Laslo Djere

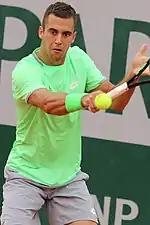
Djere at the 2019 French Open

In January, Djere played at Australian Open qualification, but lost in second round from Ivan Dodig, missing his chance to debut in main-draw there. Later, he won title at Croatia F4 Futures in Opatija, defeating Zdeněk Kolář in final. In April 2017, Djere recorded his first ATP main draw win at the Grand Prix Hassan II over Martin Kližan, before losing to second seed Albert Ramos Viñolas. At his next tournament, the Hungarian Open, he reached his first ATP semifinal after defeating the likes of Daniil Medvedev, Viktor Troicki and Fernando Verdasco, before being defeated by Aljaž Bedene. He followed this with a quarterfinal at Istanbul Open, where he was defeated by Troicki. At French Open, he lost in second round of qualification from Oscar Otte. Following the successes on the ATP level, he played in challengers during the summer, winning one (2017 Internazionali di Perugia) and reaching three other finals, which enabled him to break the top 100 for the first time on 24 July 2017 at No. 91. In September, Djere made his Davis Cup debut for Serbia in their 2017 semifinal clash against France, losing in straight sets to Jo-Wilfried Tsonga. In November, he played his first ATP Masters 1000 qualification, but wasn't good enough to beat Filip Krajinović in the second round, and qualify to main-draw. He finished the year ranked No. 88.